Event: Nepal Earthquake
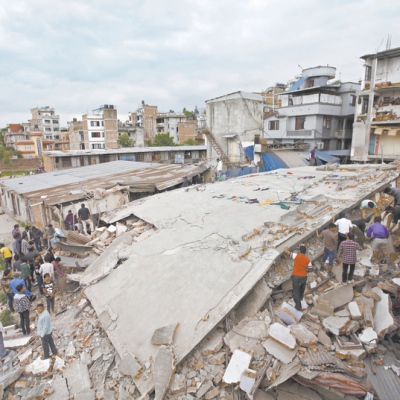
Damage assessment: damage